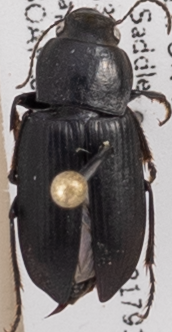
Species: Anisodactylus similis
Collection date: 2019-06-05
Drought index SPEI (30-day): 2.01
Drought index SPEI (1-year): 0.39
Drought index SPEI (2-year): -0.086